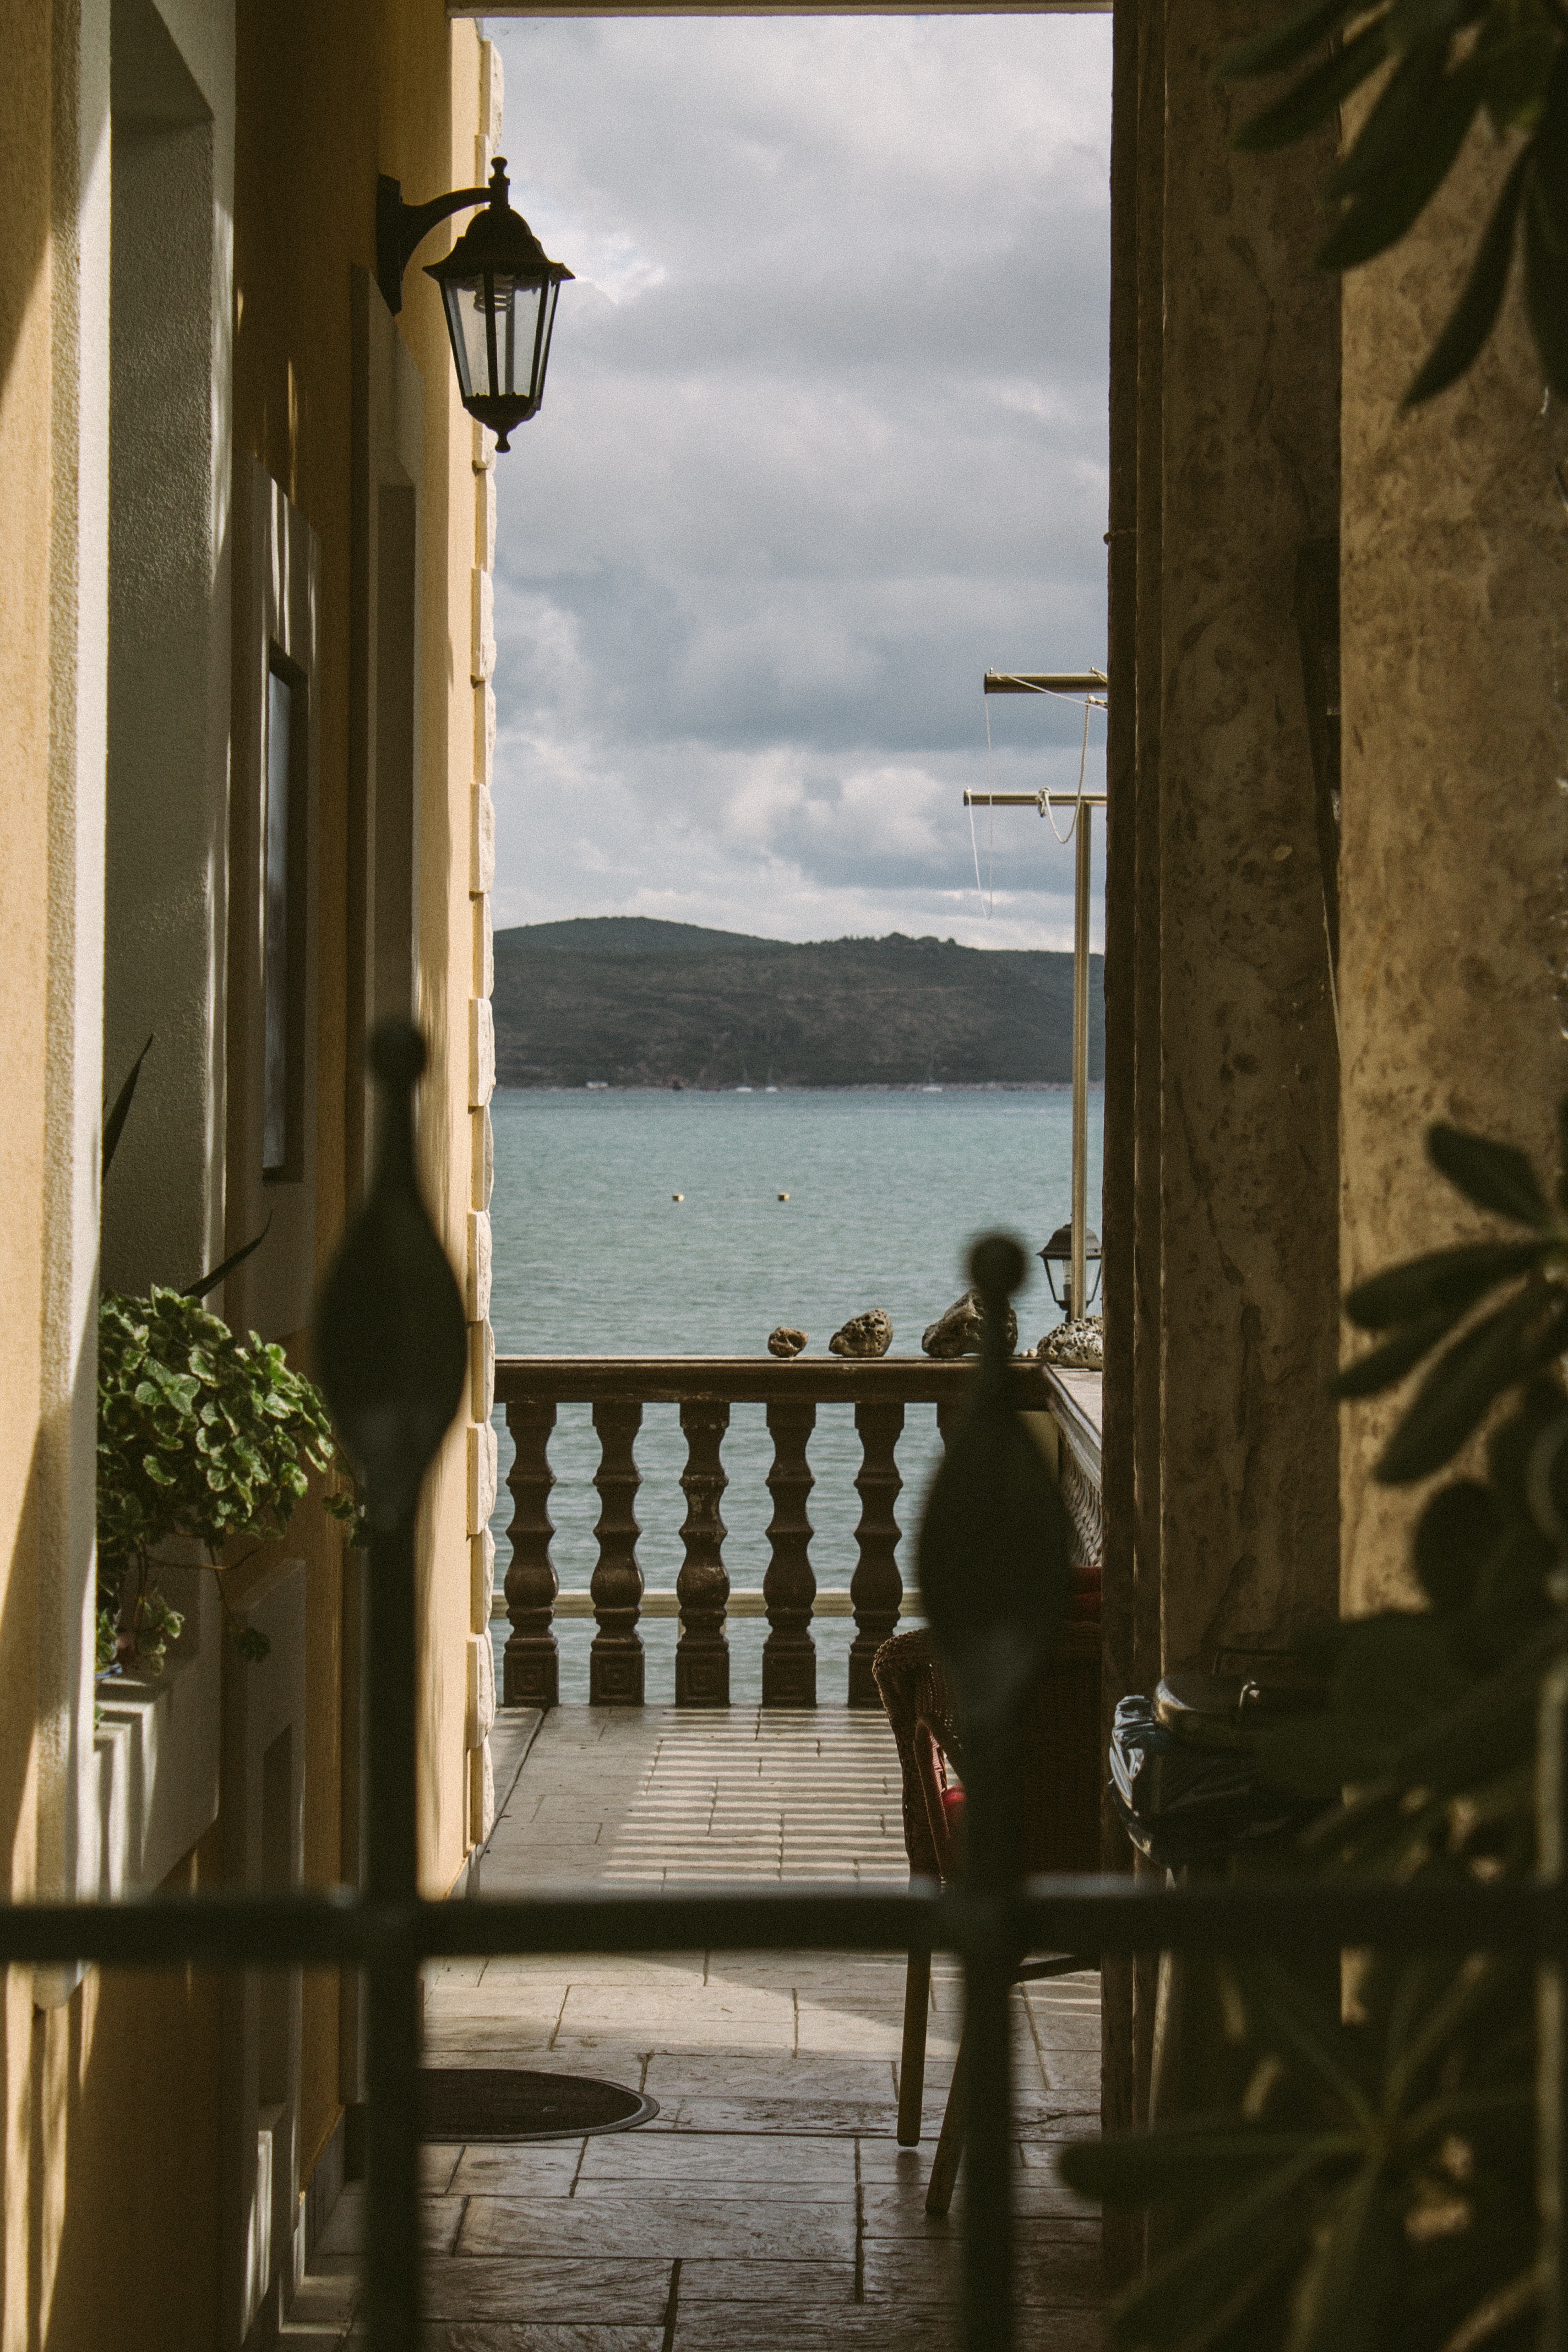
house, window, reflection, interior design, temple, photograph, image